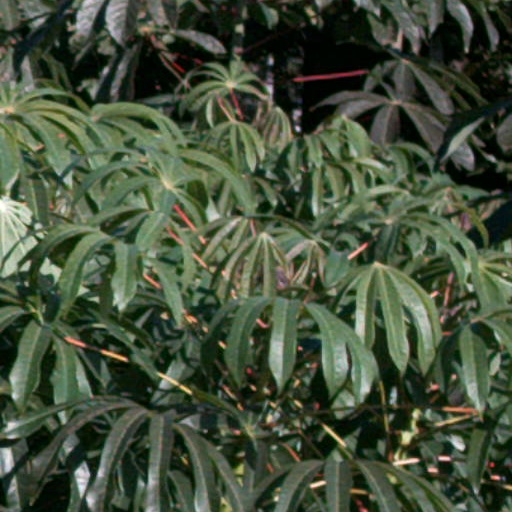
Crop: cassava